India–China Joint Working Group on the boundary question

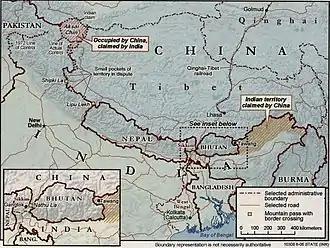
The China–India border, showing two large disputed areas in Aksai Chin and Arunachal Pradesh and several smaller disputes (a map by the CIA)

The Joint Working Group (JWG) was the first official bilateral administrative mechanism formed after the 1962 Sino-Indian War by India and China to discuss the boundary question with the aim of finding a solution. It was officially announced in a joint press communique in Beijing on 23 December 1988. A total of fifteen meetings of the JWG were held between 1989 and 2005. The last meeting was held on 30–31 March 2005.